Sweet Kaaram Coffee

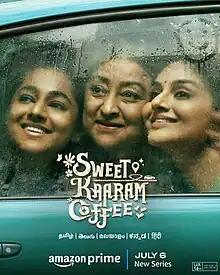

Sweet Kaaram Coffee is a 2023 Indian-Tamil-language comedy drama television series created by Reshma Ghatala and directed by Bejoy Nambiar, Krishna Marimuthu and Swathi Raghuraaman for Amazon Prime Video. The principal cast of the series includes Lakshmi, Madhoo and